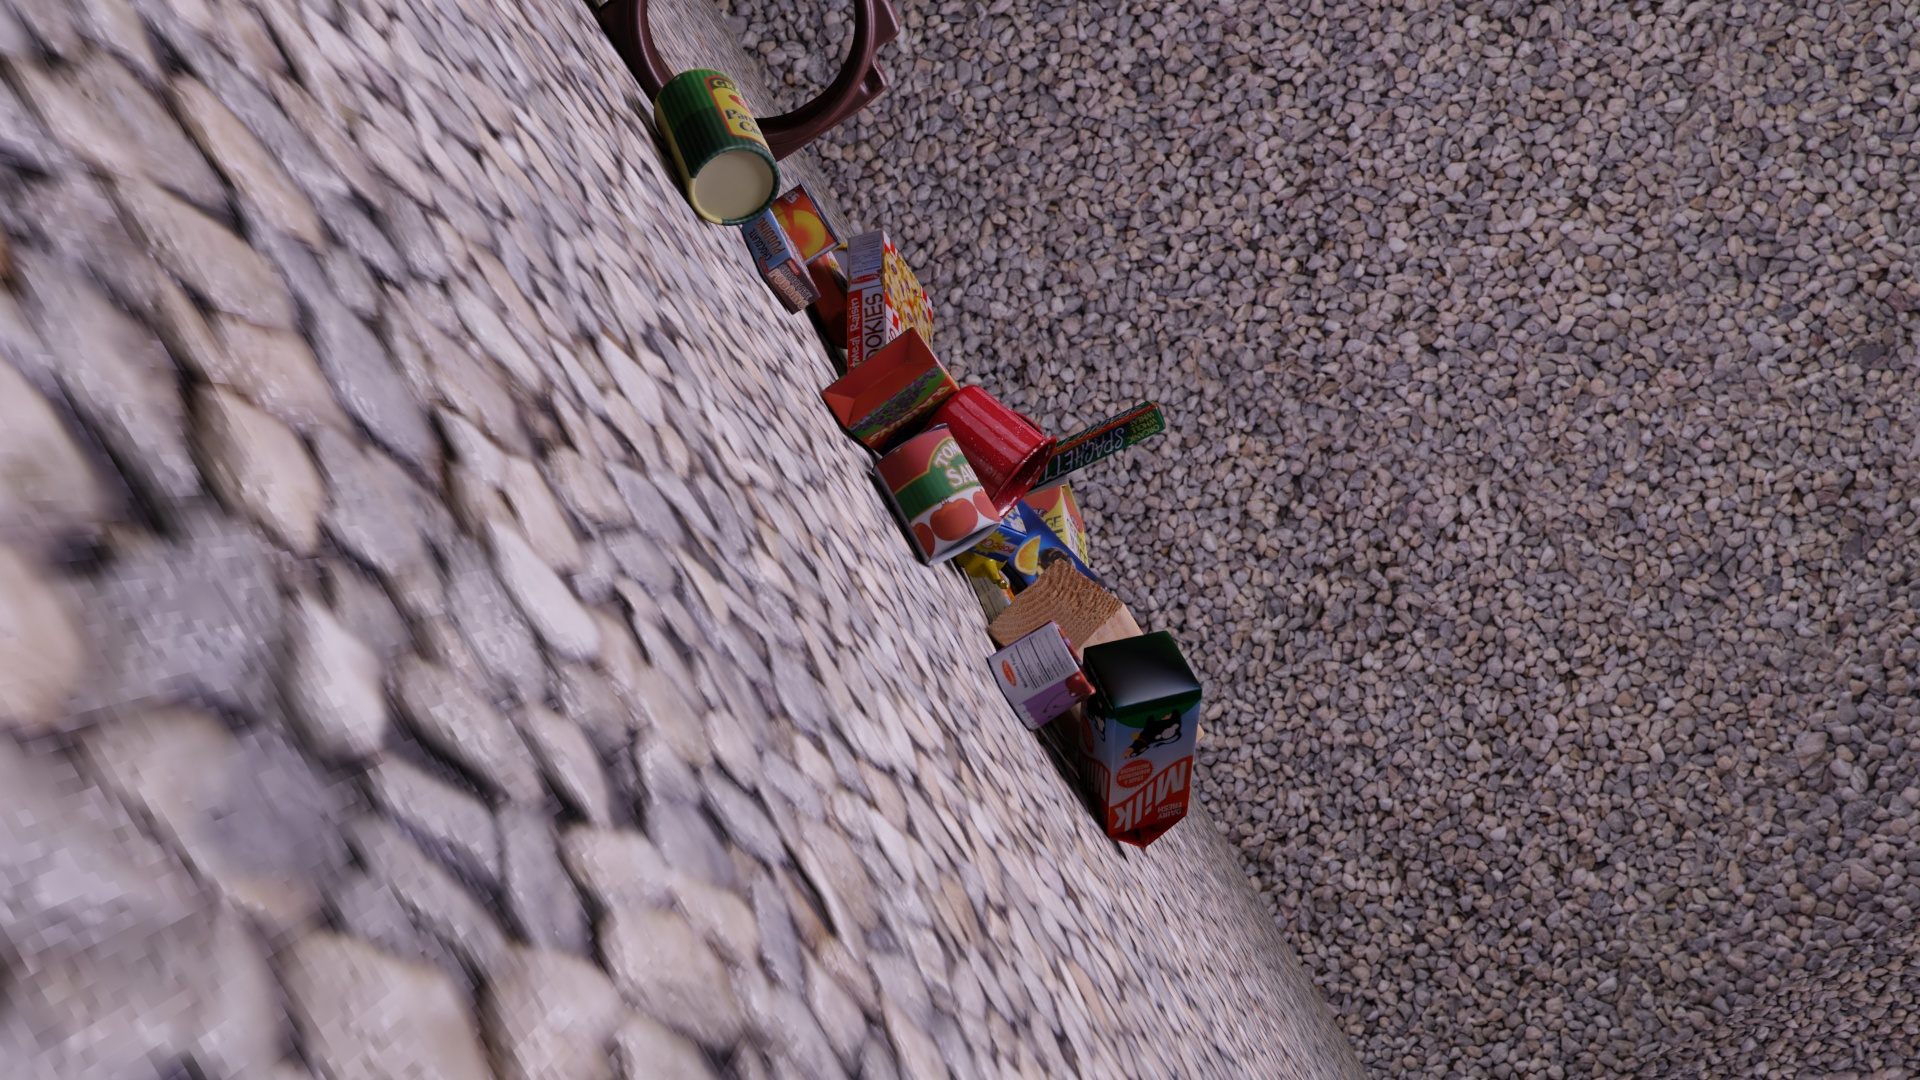
Question:
Could you provide the eight normalized (x, y) image coordinates between 0 and 1 of the cuboid corners for the topmost instance of the box of macaroni and cheese that says "SO CHEESY!"? Your answer should be a list of normalized (x, y) image coordinates between 0 and 1 with bottom face first then top face, all counter-clockwise.
Answer: [(0.448437, 0.264815), (0.432812, 0.282407), (0.458854, 0.349074), (0.473958, 0.331481), (0.471875, 0.340741), (0.454688, 0.360185), (0.481771, 0.426852), (0.497917, 0.409259)]